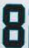
Number: 8